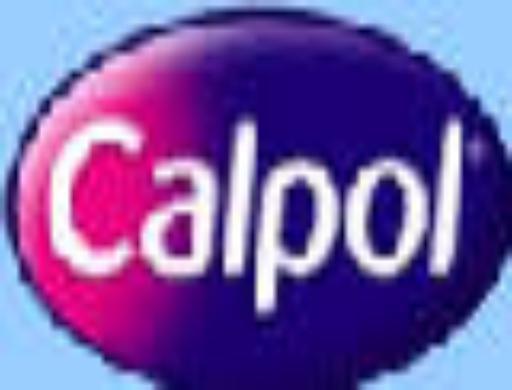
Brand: Calpol
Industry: Medical